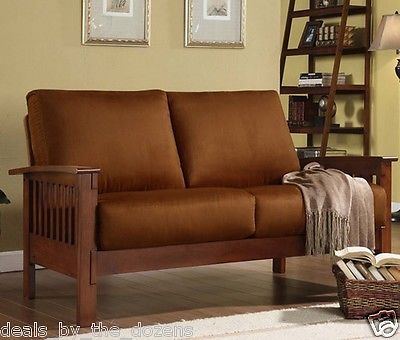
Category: sofa